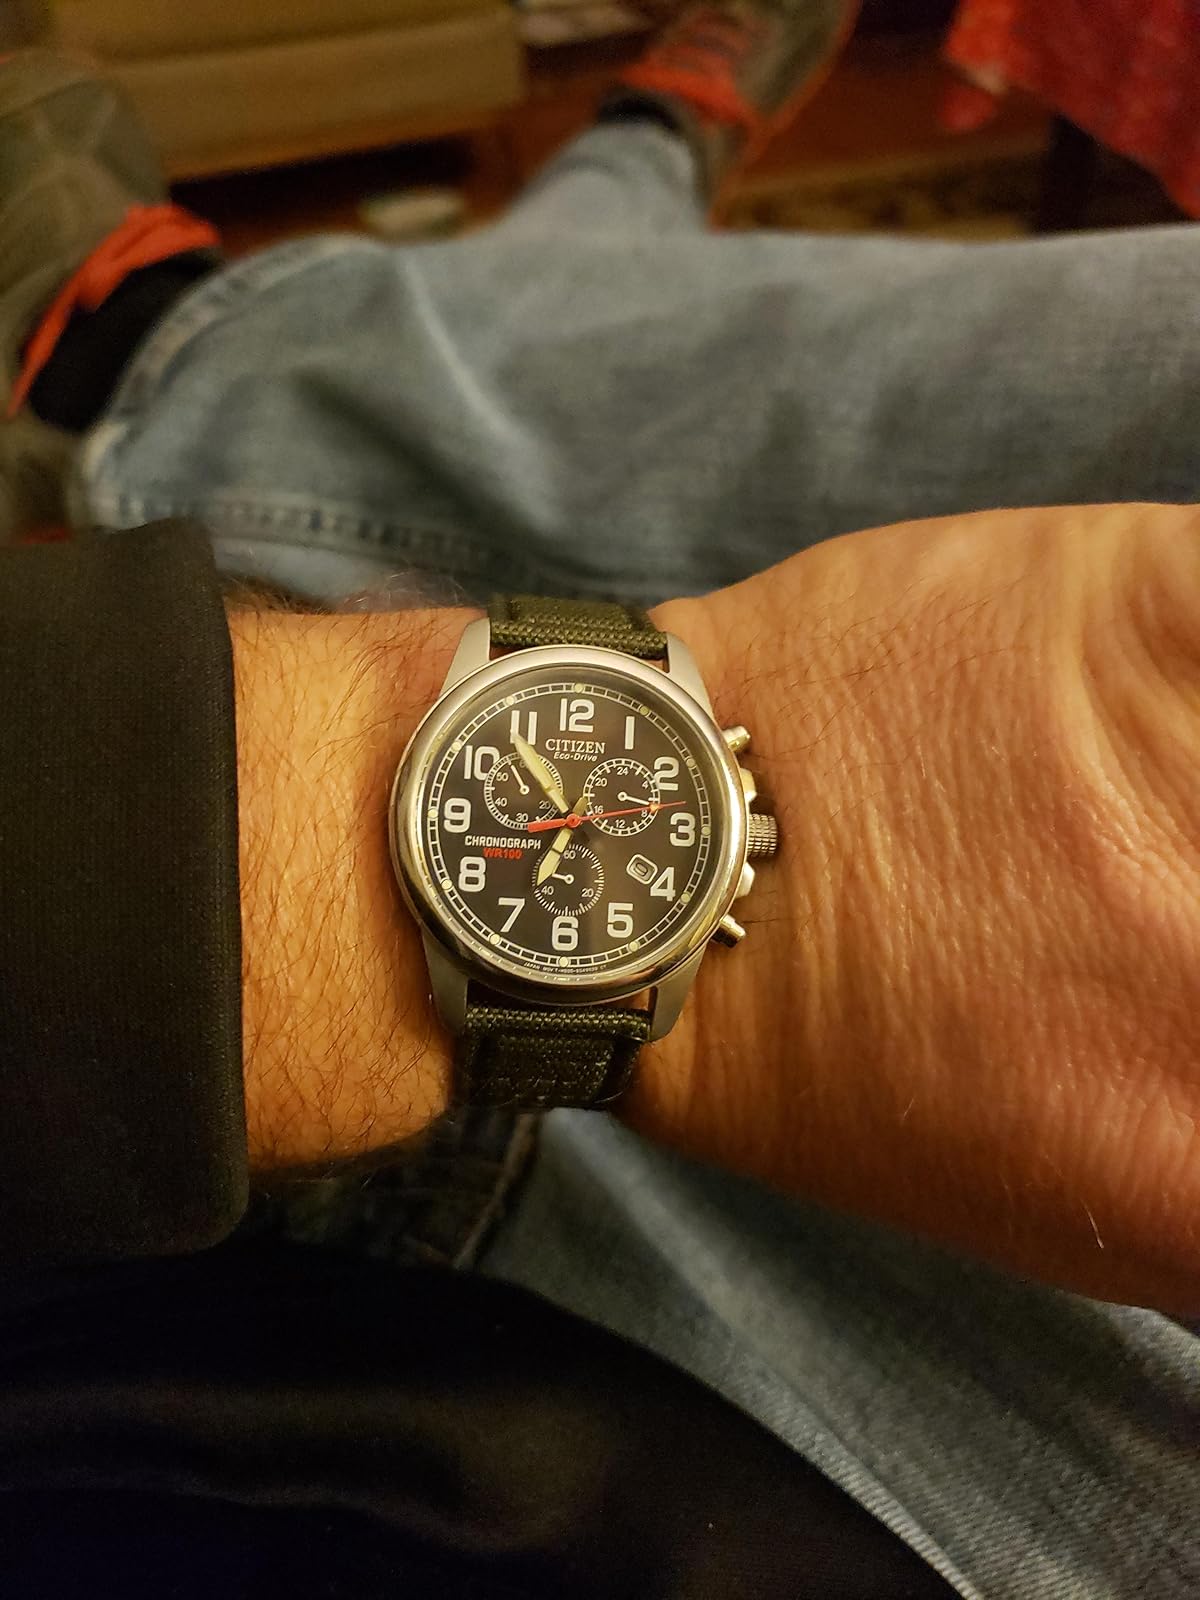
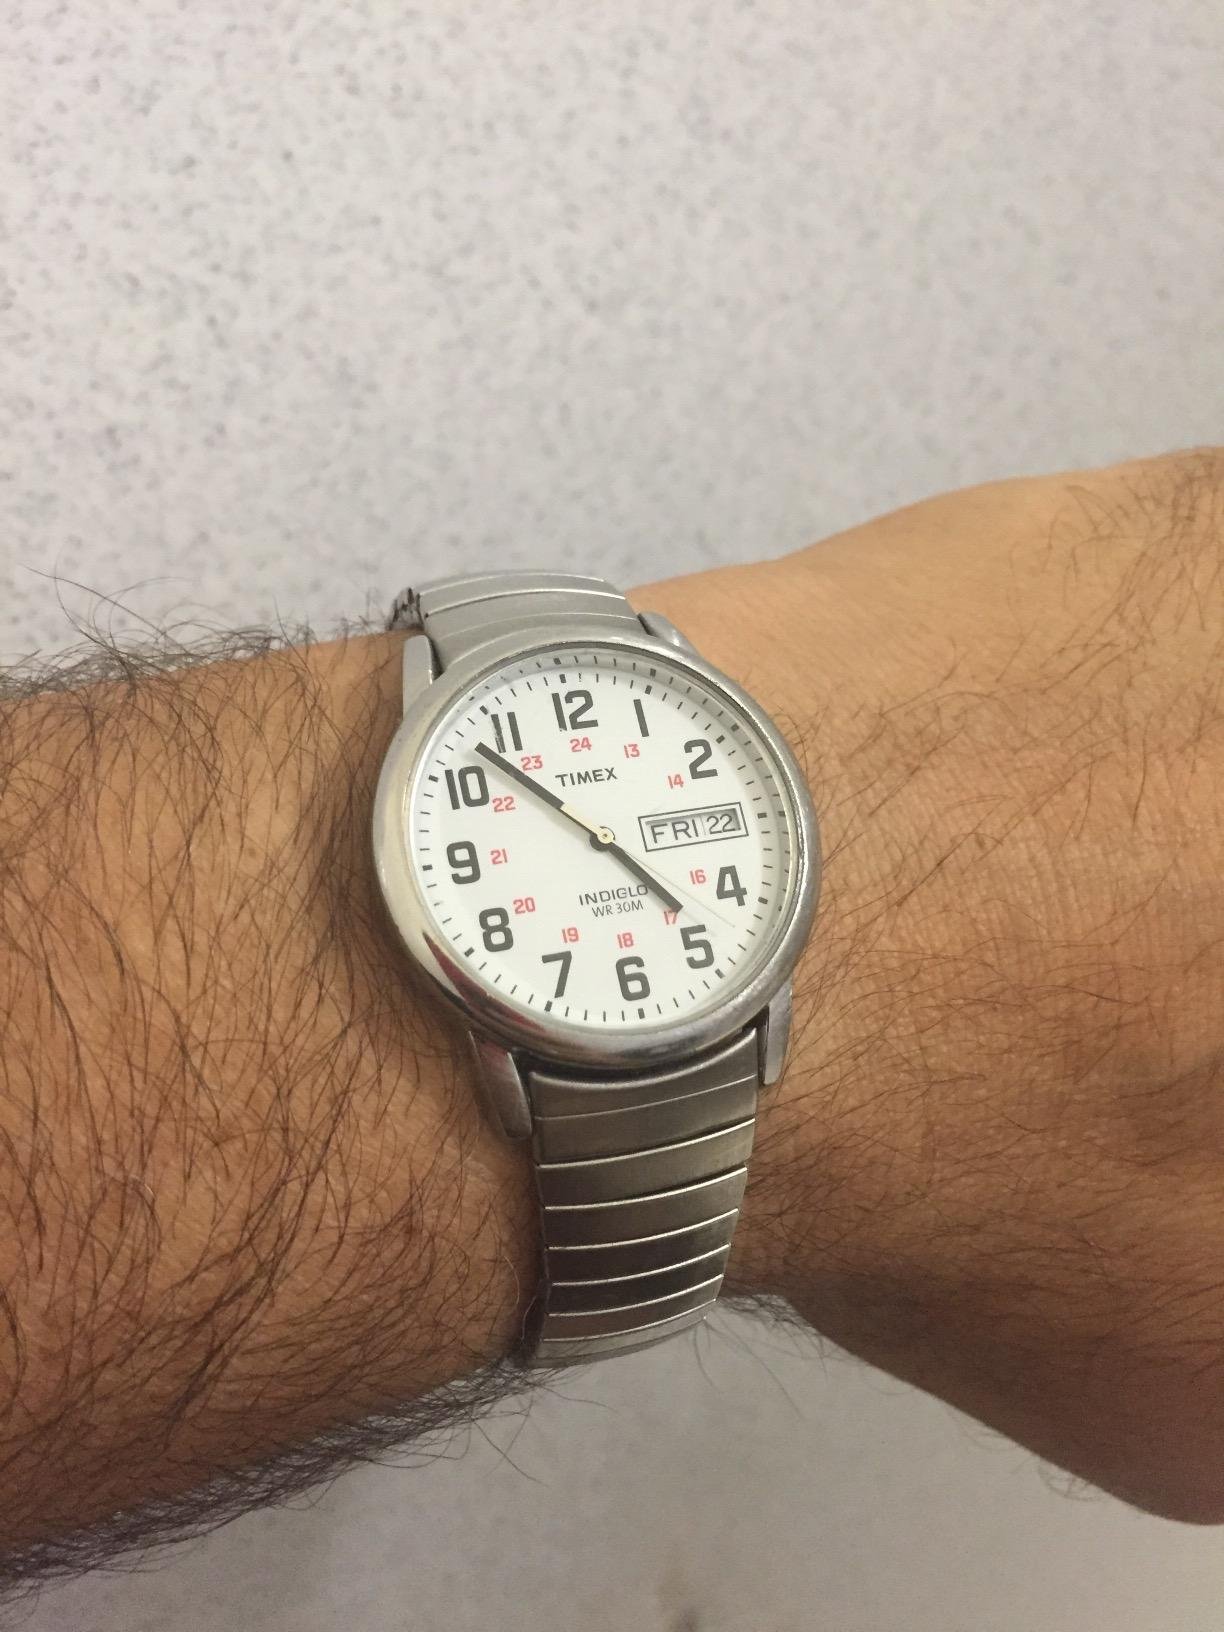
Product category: accessories_watch
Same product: no